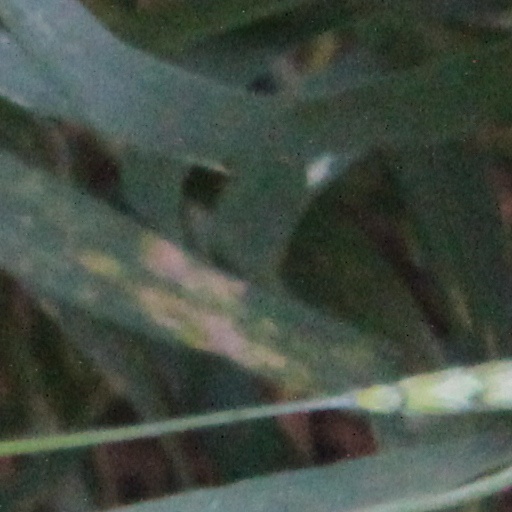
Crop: wheat